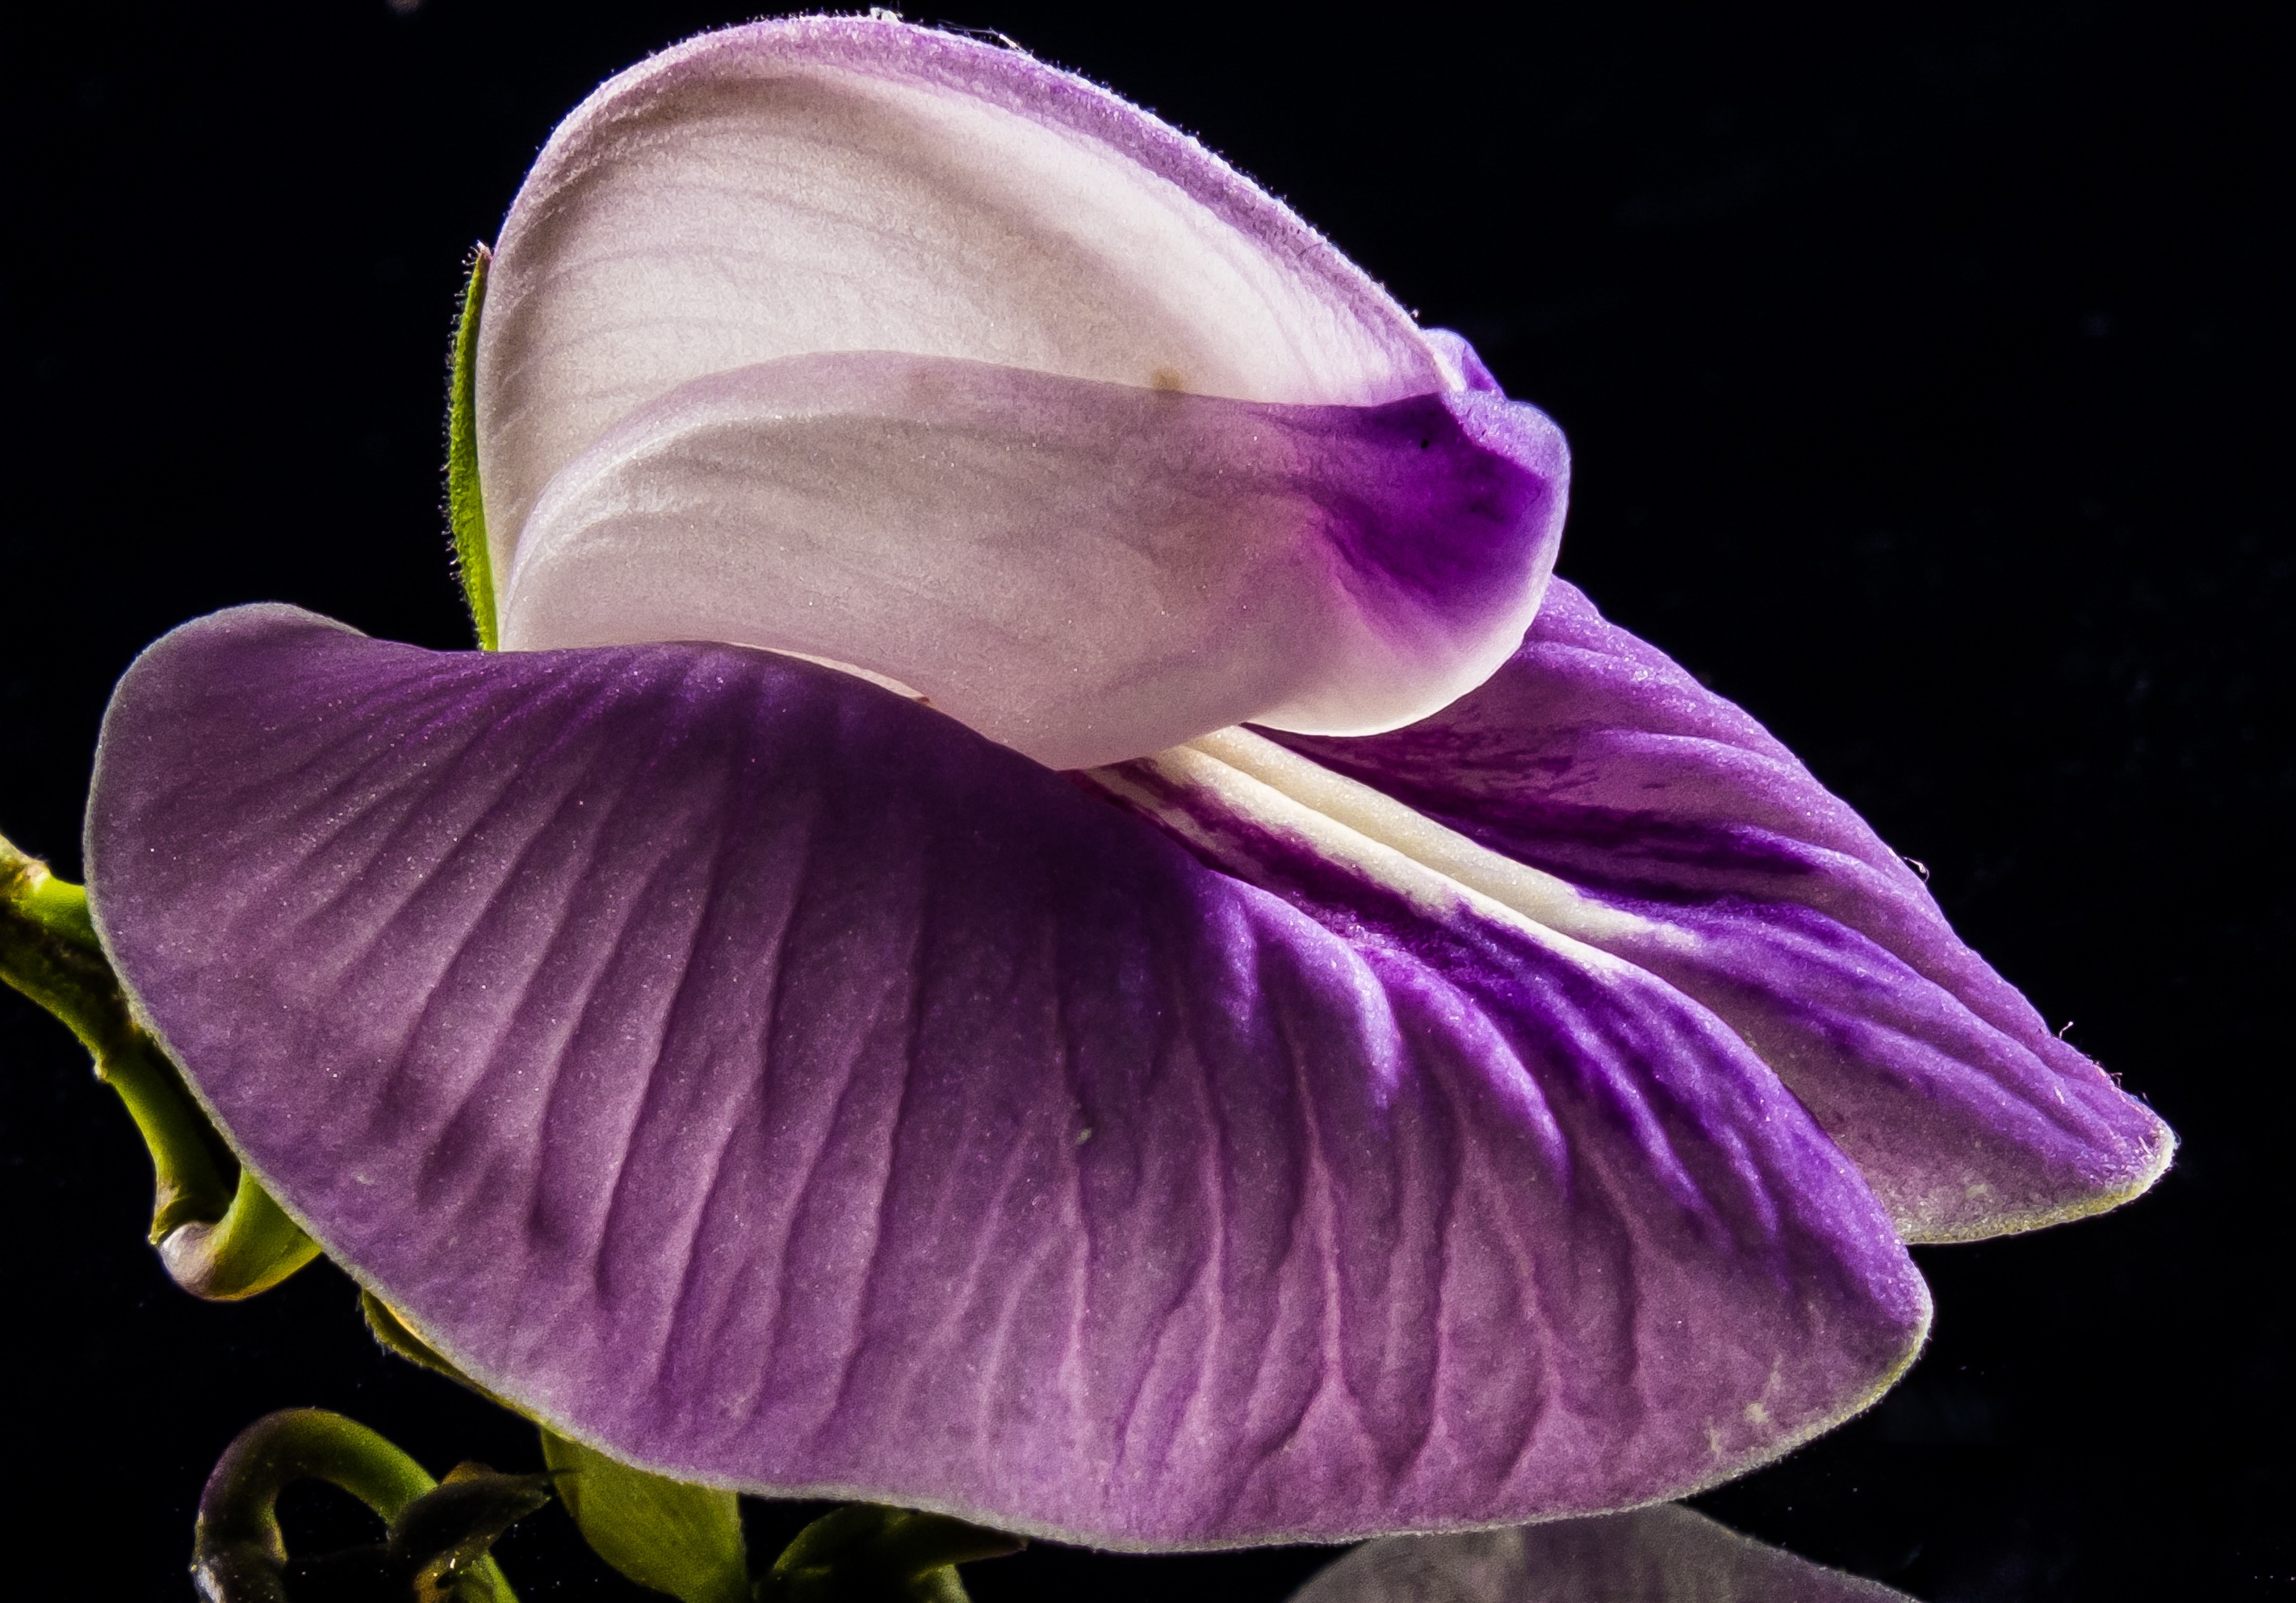
plant, flower, purple, petal, botany, close, flora, close up, iris, eye, violet, organ, macro photography, flowering plant, small flower, plant stem, land plant